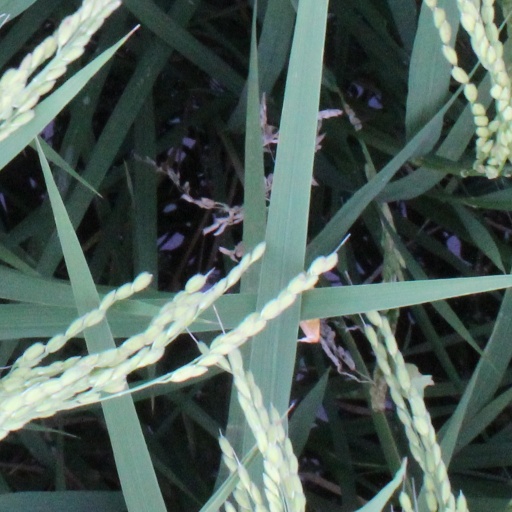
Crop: rice